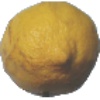
Label: lemon